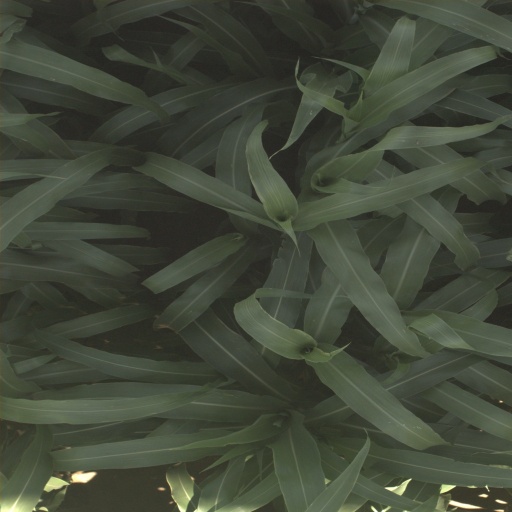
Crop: sorghum